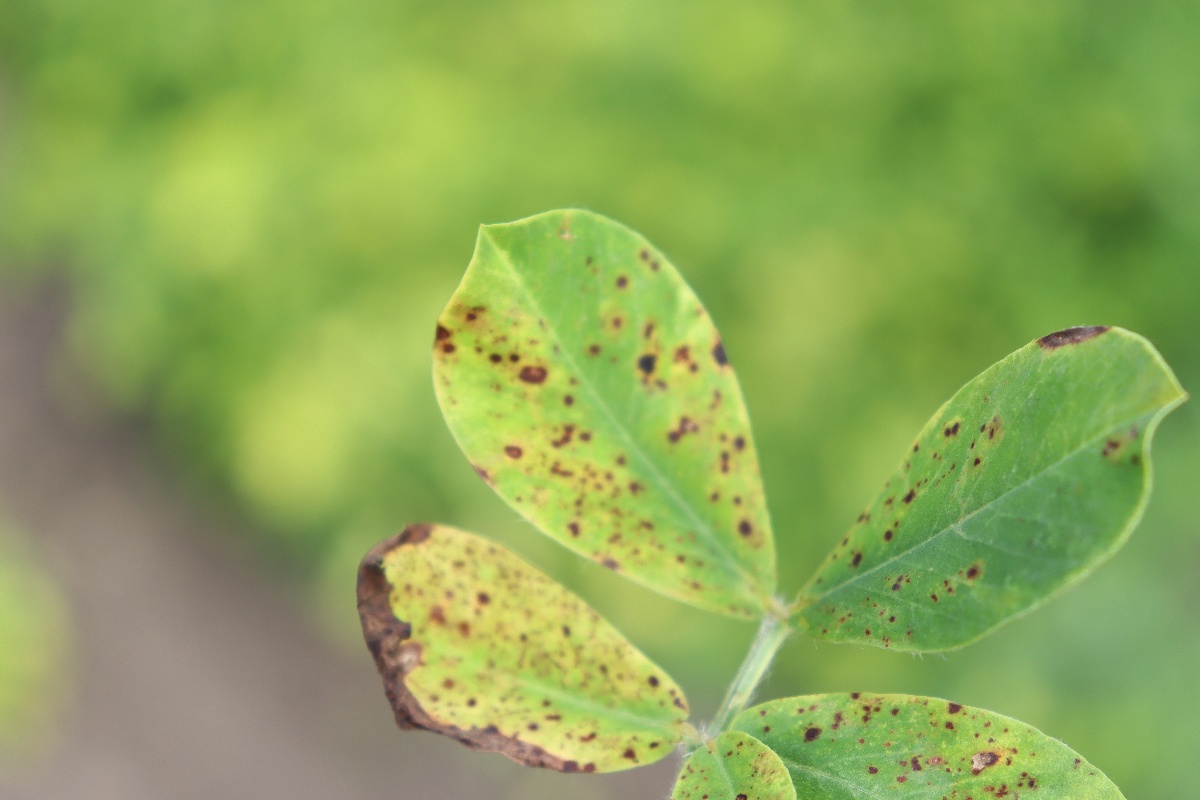
Label: rust